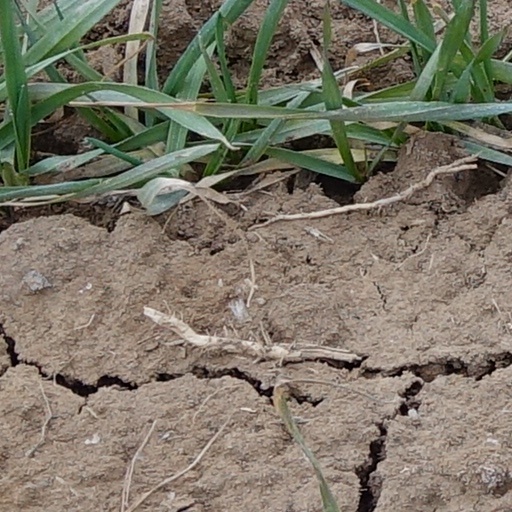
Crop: wheat